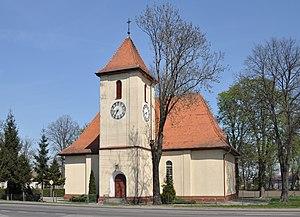
Huta est un village polonais de la gmina de Czarnków dans la powiat de Czarnków-Trzcianka de la voïvodie de Grande-Pologne dans le centre-ouest de la Pologne.